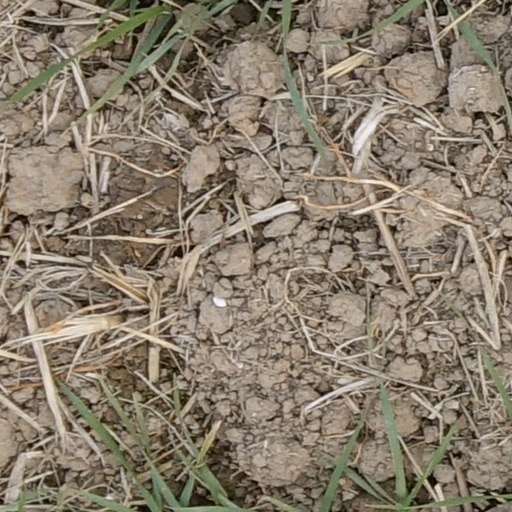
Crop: wheat